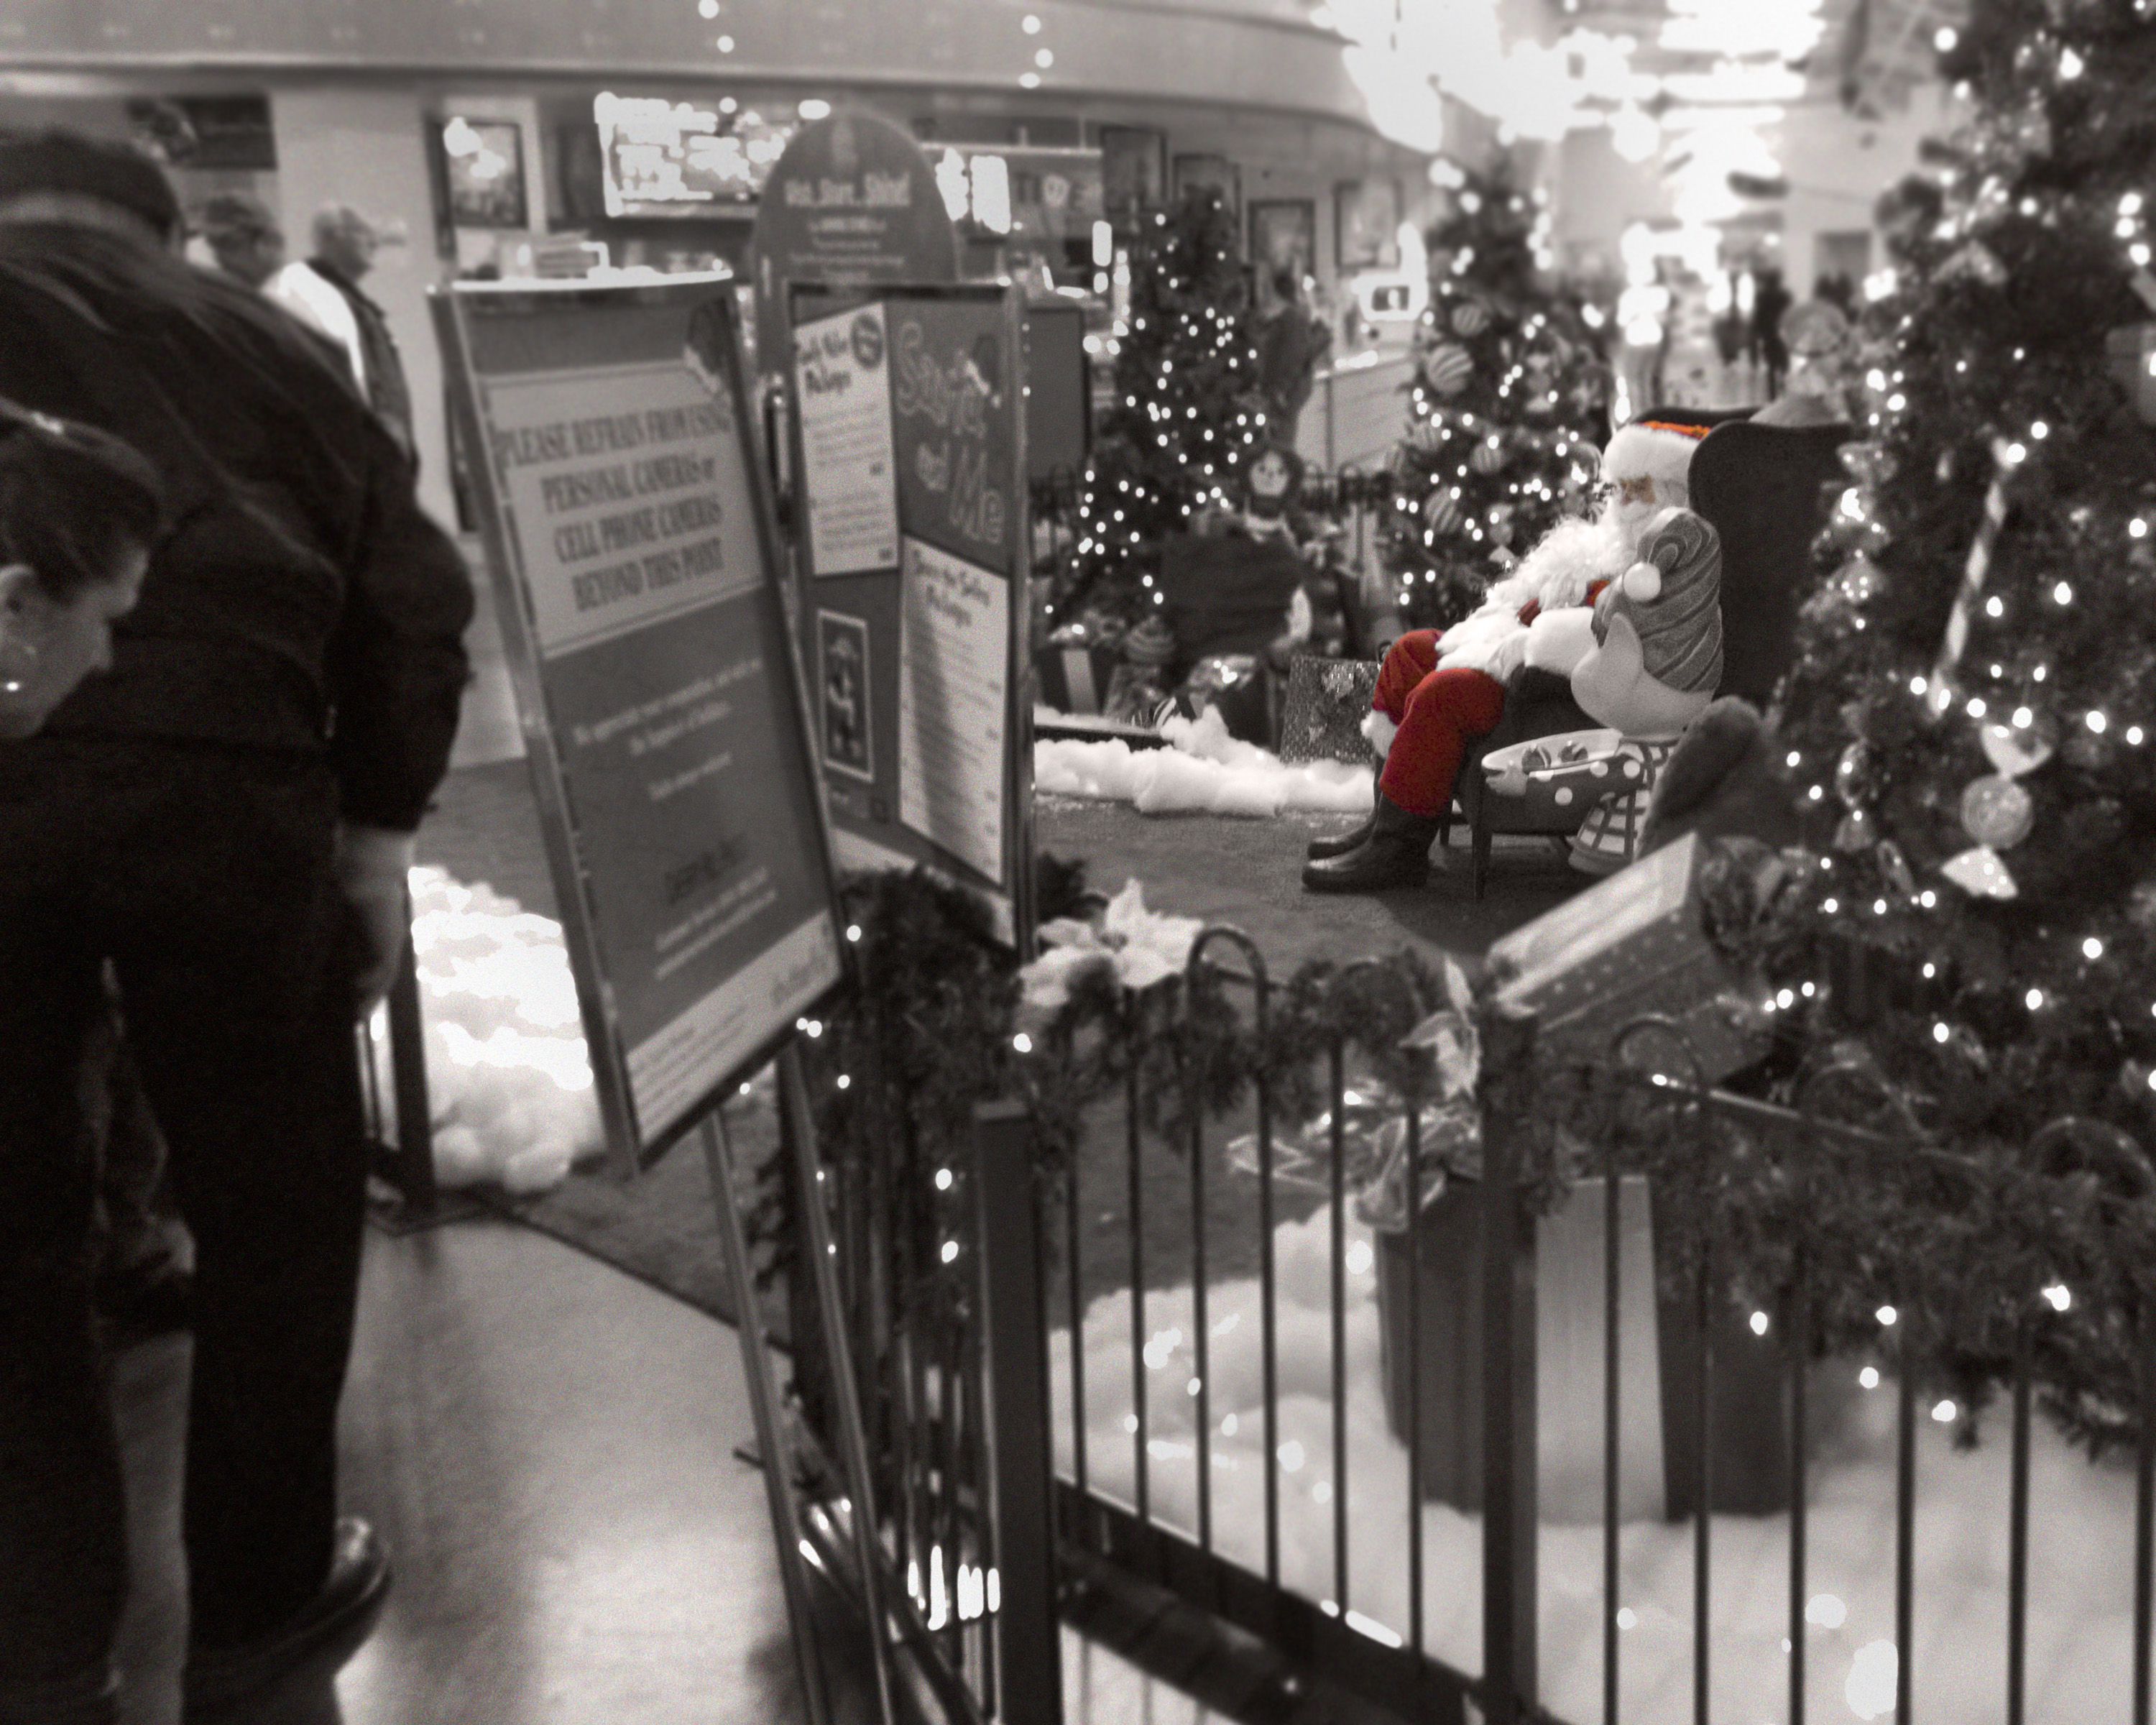
black and white, monochrome, california, santa, mall, sacramento, monochrome photography